George H. Kelly House

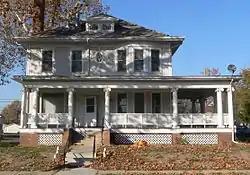

The George H. Kelly House is located at 1924 Binney Street in the Near North Side neighborhood of Omaha, Nebraska, United States. Built in 1904 in the Neo-Classical Revival style, it was listed on the National Register of Historic Places in 1983, and designated a City of Omaha architectural landmark that same year.